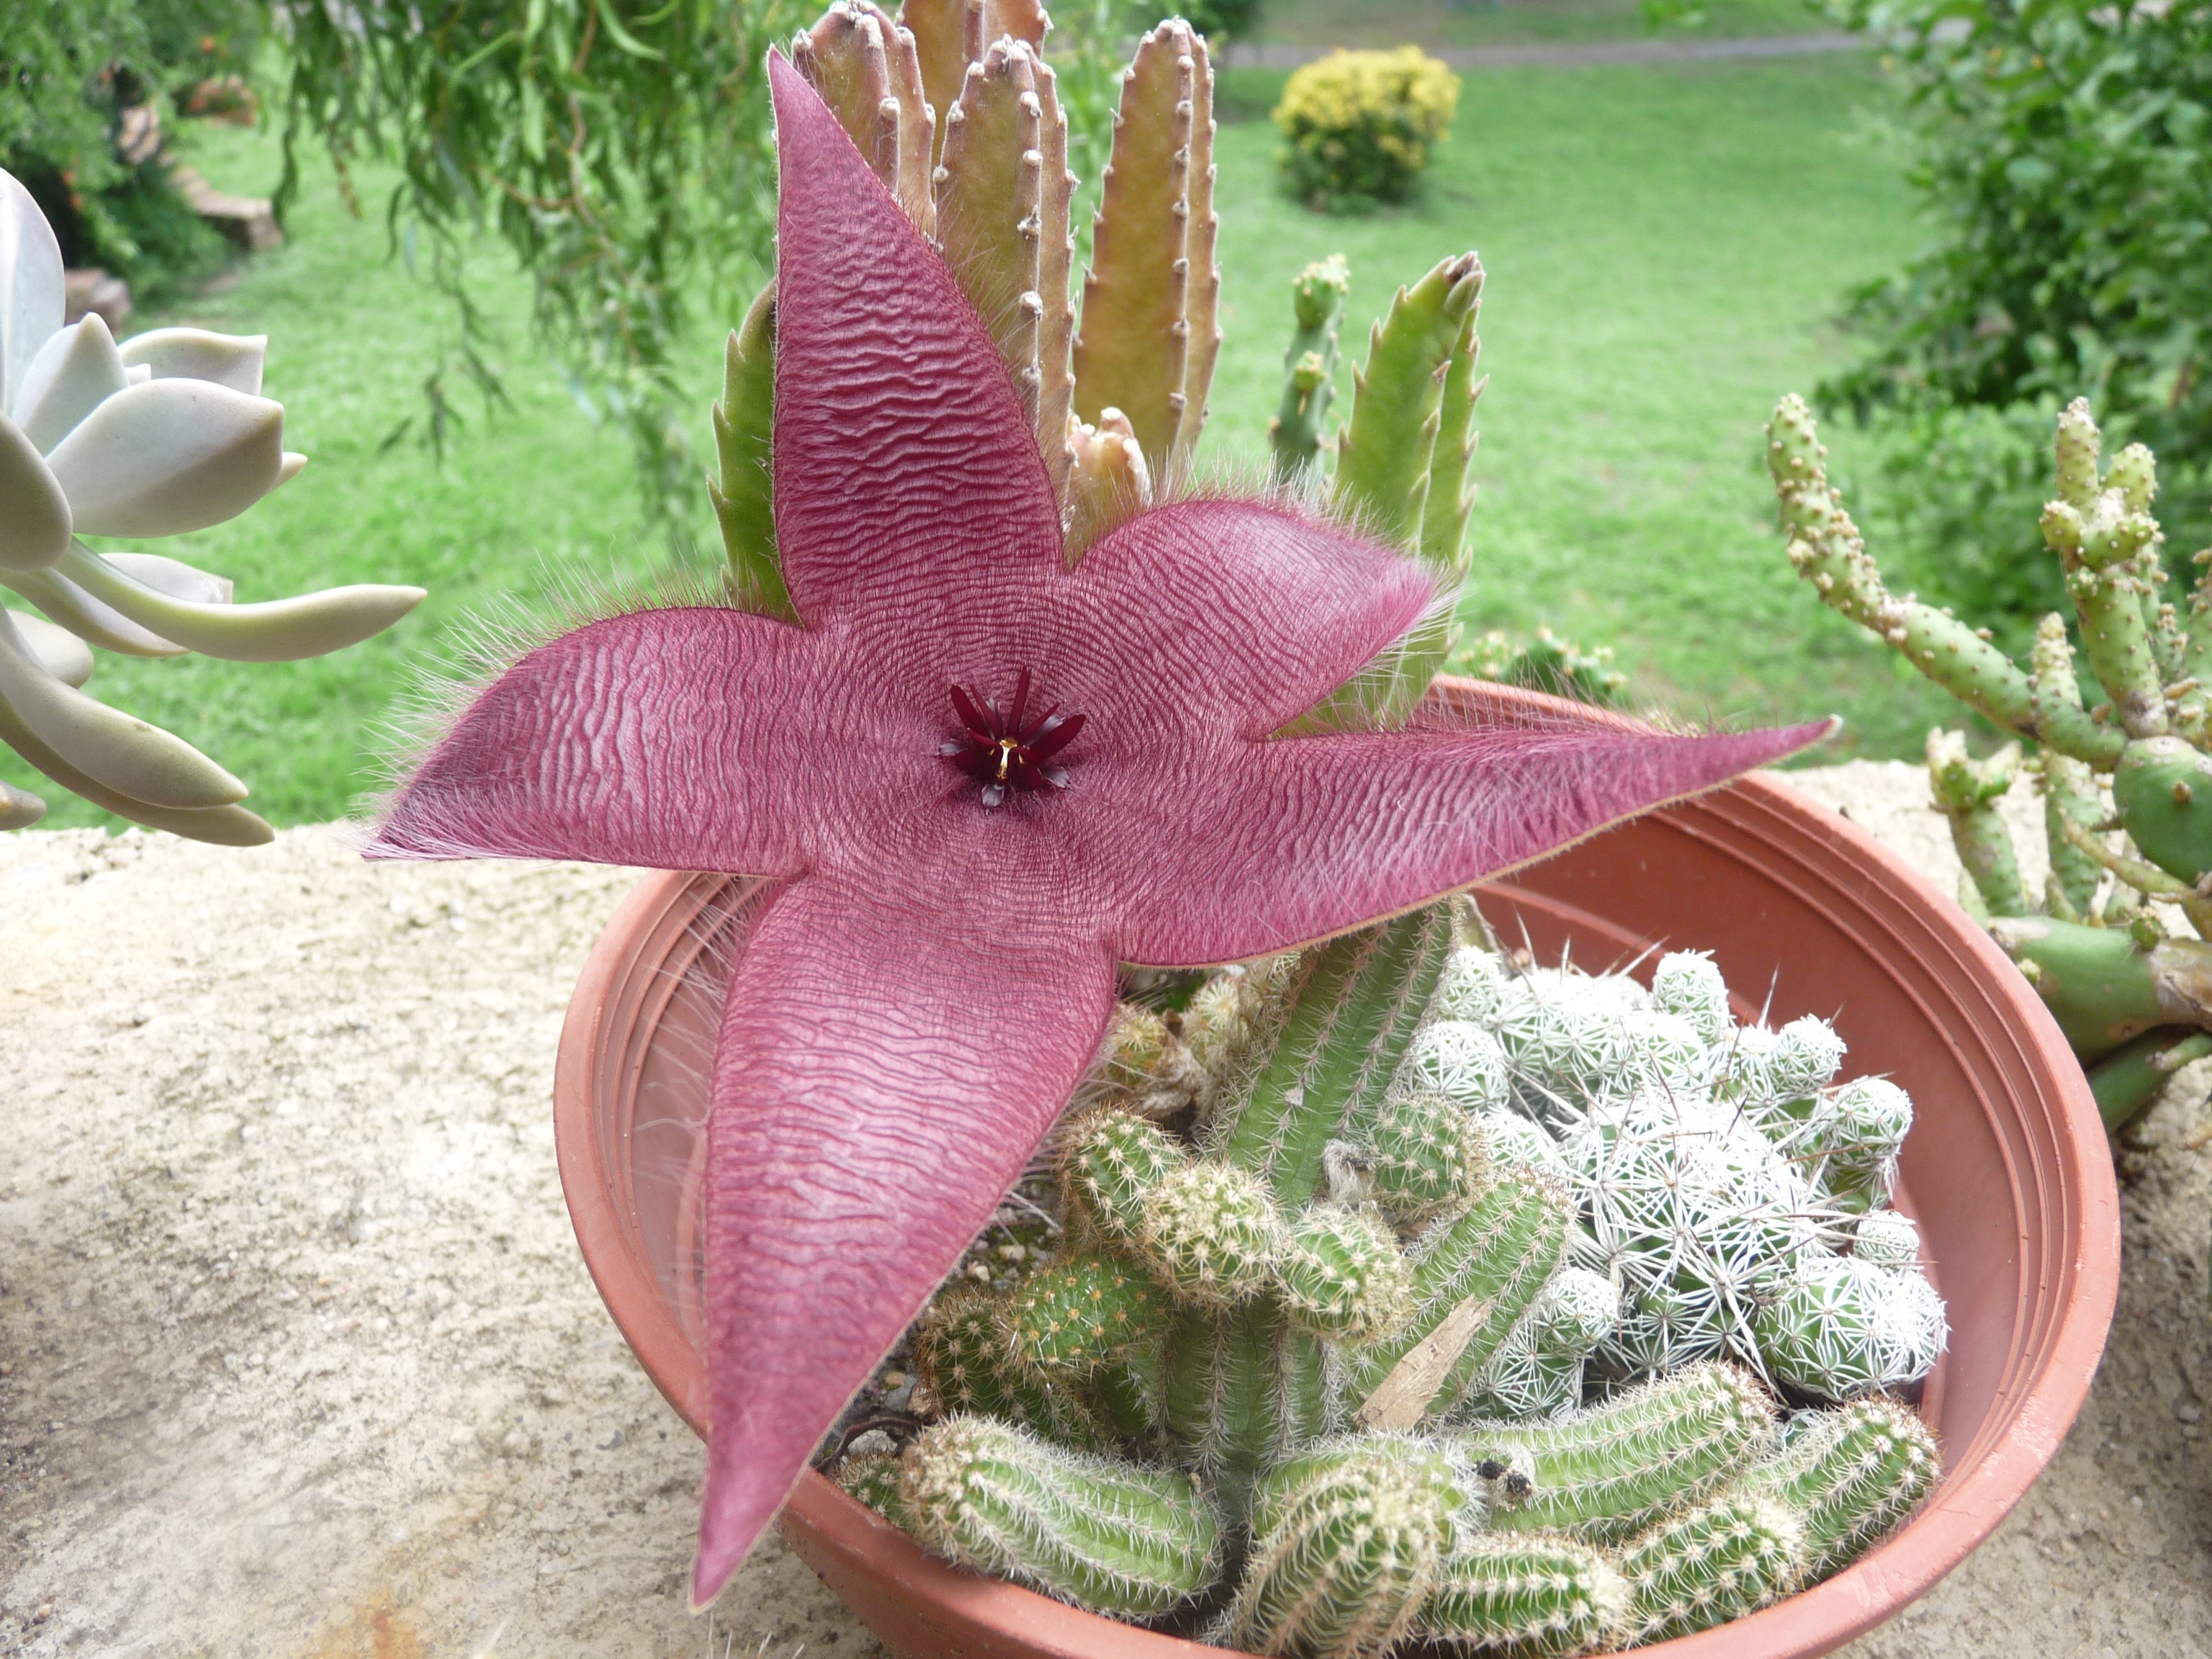
nature, cactus, plant, flower, botany, flora, flowers, flowering plant, land plant